Boom! (novel)

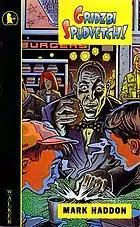
Cover of "Gridzbi Spudvetch!"

Boom! is a 2008 children's science fiction novel by English writer and illustrator Mark Haddon. It is the revised version of Haddon's "Gridzbi Spudvetch!", published in 1993.